Johann Meduna

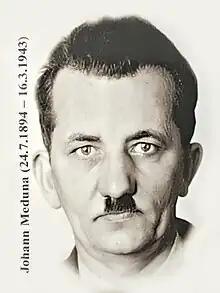
Johann Meduna

Johann Meduna (24 July 1894 – 16 March 1943) was a Czech-Austrian resistance fighter against the Nazi regime.